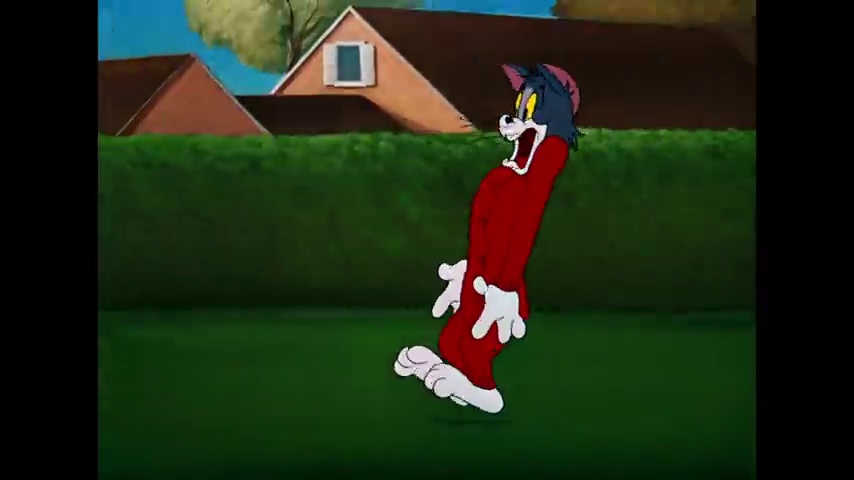
Portrait style: Cartoon Portrait